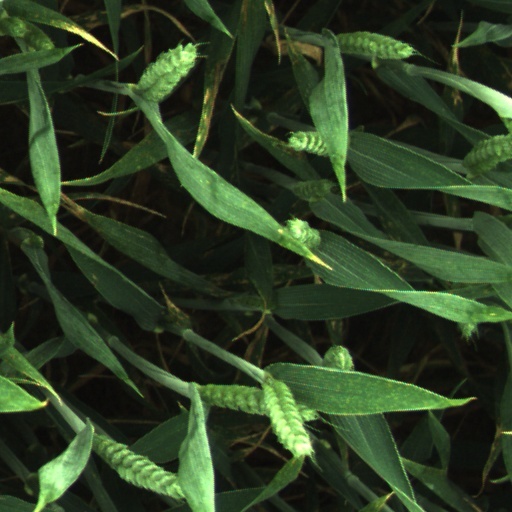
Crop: wheat